2018 Attica wildfires

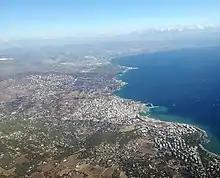
Rafina, Mati and Neos Voutzas in August 2018

The Mayor of Athens Giorgios Kaminis was in constant communication with the local authorities of the municipalities affected by the wildfires. The City of Athens commissioned a study to research and proposed an actionable and resilient reforestation plan, as well as collect funding through the Athens Partnership for those impacted.